Well smack

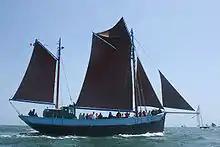
Gaff ketch rig

There is no way today of seeing or touching a UK welled smack, apart from the drawings, and a fuzzy, distant photo or two, in Edgar J. March's 1950 book. There is no known film, photo of the deck, marine wreck site, or souvenir. A welled smack should be easily identifiable at a wreck site from the unusually heavy hull-construction around the well. In the British Film Institute there may be one copy of a Faroese film of sou-westered fishermen on the rolling deck of a welled smack, pricking swim-bladders and placing the fish in the well—but it is not available to researchers for confirmation. In New England, however, the "Emma C. Berry" survives.